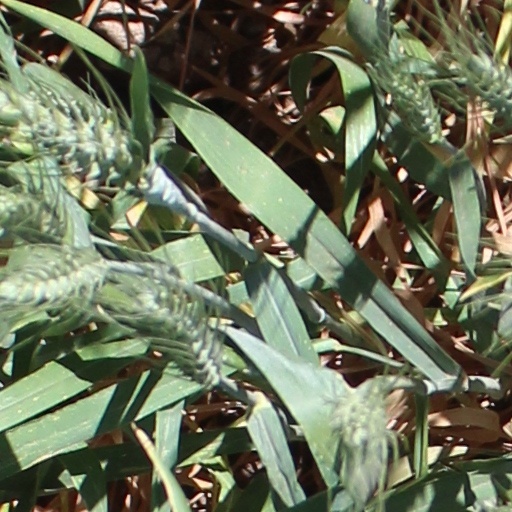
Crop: wheat